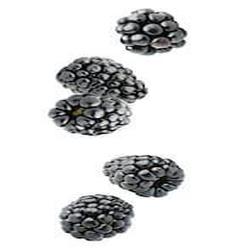
Label: Blackberry